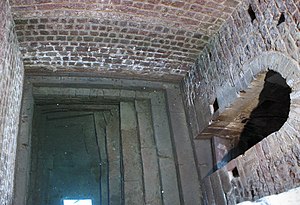
Mikvé
Baderum i en mikvé i Speyer fra 1128
Mikvé betegner det bad, ortodokse jøder benytter i forbindelse med rituel renselse. Badet skal helst kontinuerligt gennemstrømmes af frisk vand.